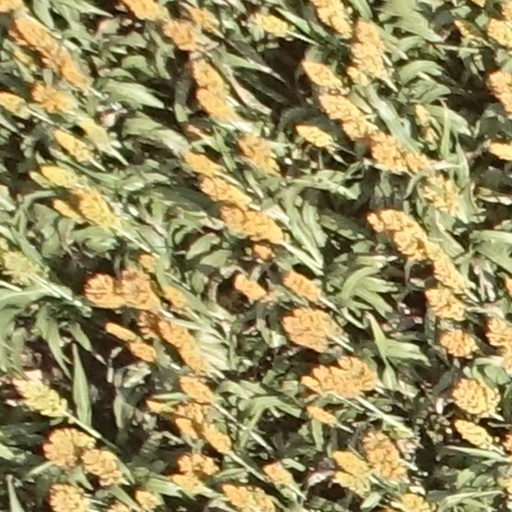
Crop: sorghum